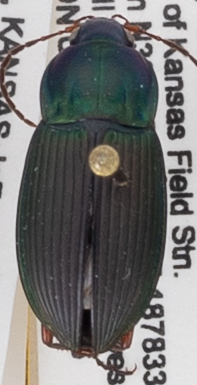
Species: Poecilus lucublandus
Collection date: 2019-04-16
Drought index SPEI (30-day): -0.144
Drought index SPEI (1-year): -0.404
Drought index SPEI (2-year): -0.086